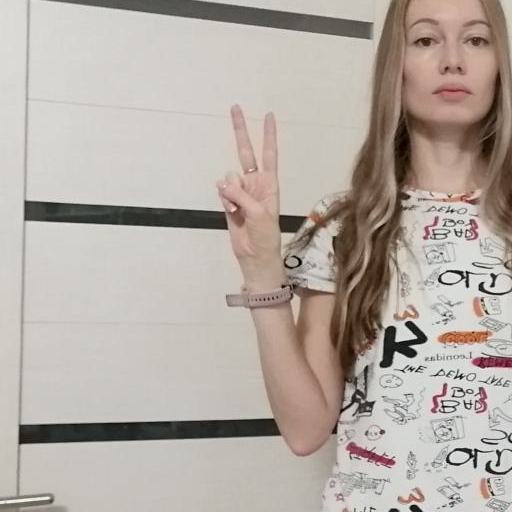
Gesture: peace